Elizabeth Wells Gallup

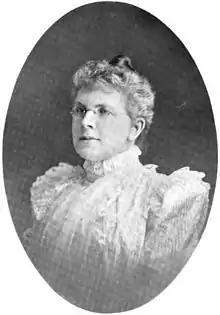
Elizabeth Wells Gallup.

Elizabeth Wells Gallup (1848 in Paris, New York – 1934) was an American educator and exponent of the Baconian theory of Shakespearean authorship.